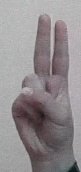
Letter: taa